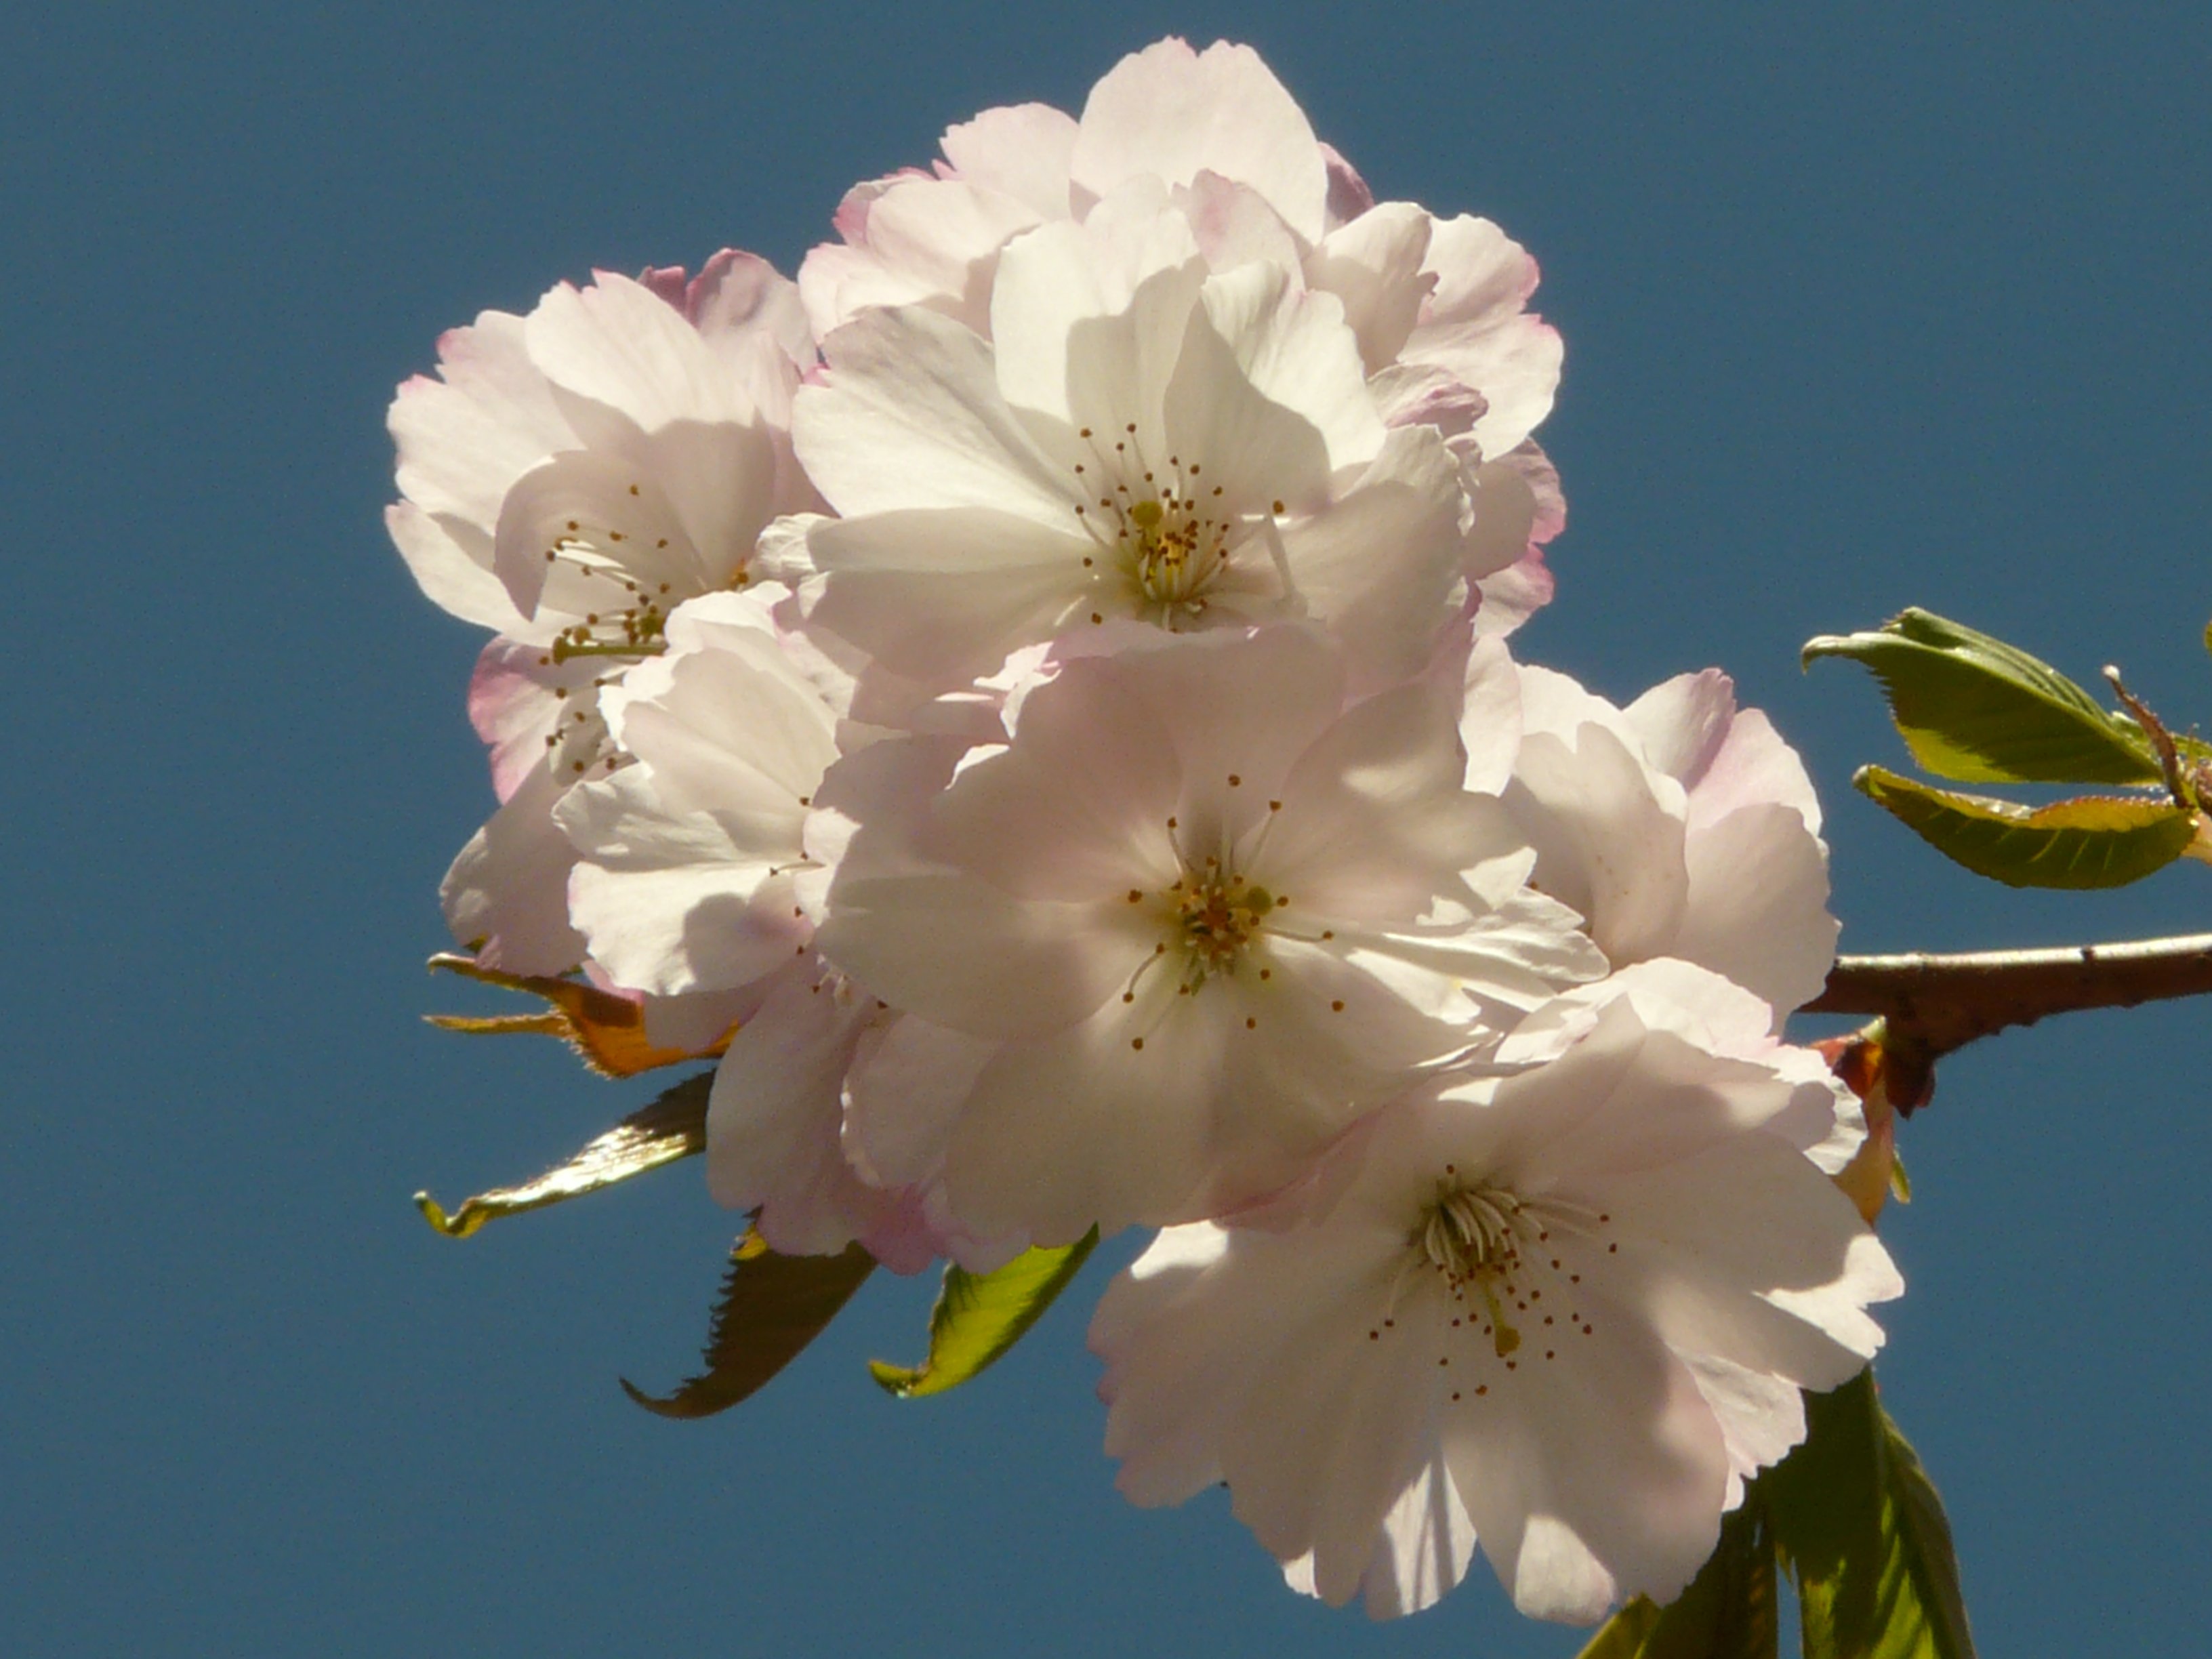
tree, branch, blossom, plant, flower, petal, bloom, spring, produce, botany, pink, flora, cherry blossom, smell, macro photography, ornamental plant, flowering plant, rose family, japanese cherry, prunus serrulata, japanese flowering cherry, ornamental cherry, oriental cherry, east asian cherry, land plant